List of Pittsburgh Pirates broadcasters

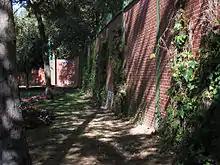
Forbes Field wall – 2006

The Pittsburgh Pirates are members of Major League Baseball (MLB); they have employed sportscasters to provide play-by-play and color commentary during games broadcast over the radio and on television.